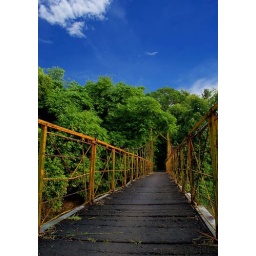
Bali Nature a local bridge over river